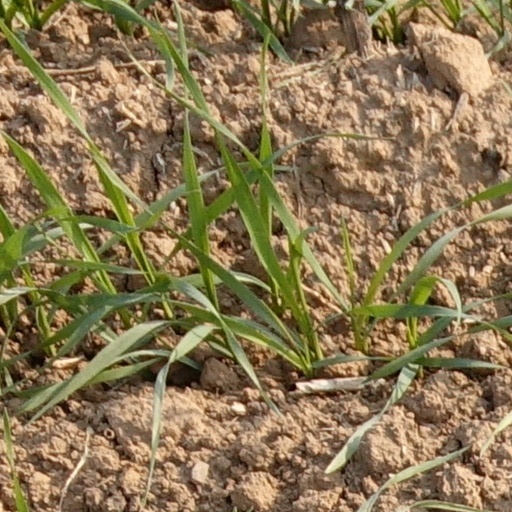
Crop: wheat